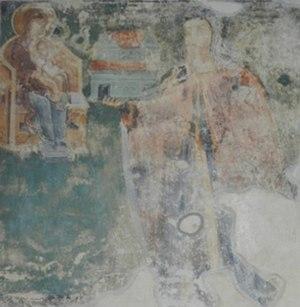
L'éparchie de Hum-Herzégovine et du littoral est une éparchie, c'est-à-dire une circonscription de l'Église orthodoxe serbe. Elle est située en Bosnie-Herzégovine et, partiellement, en Croatie et au Monténégro ; son siège se trouve à Mostar. En 2006, elle est administrée par l'évêque Grigorije.
1463-1557 : après la conquête ottomane du Patriarcat de Peć et la chute de Smederevo et après la mort du patriarche Arsène II, le patriarcat a été placé sous la juridiction de l'archevêché d'Ohrid.